Mosaiceratops

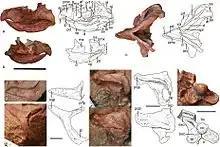
Cranial remains

On the westbank of the river Tuanhe in Neixiang in Henan the skeleton was discovered of a small ceratopian. The fossil was prepared by Sheng Yiming and Yu Chaohe.